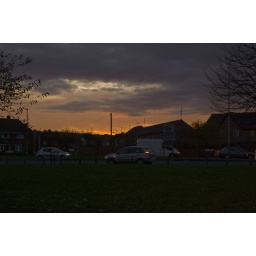
not far from my house a wonderful look of the sky over swndon